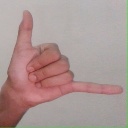
अक्षर: द